Rosanna Lavelle

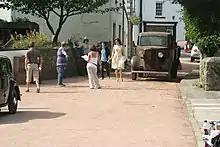
Rosanna Lavelle (right) during the filming of "The Sarah Jane Adventures"

Sally Rosanna Lavelle (born 8 August 1979) better known simply as Rosanna Lavelle, is an English actress. She attended the National Student Theatre in 1997 and then studied at Cambridge University.